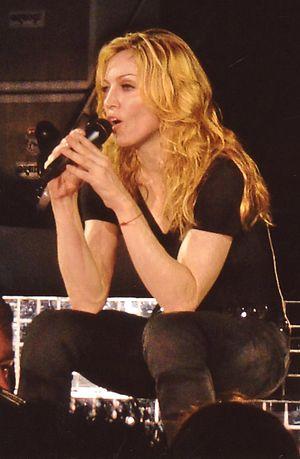
Madonna interprétant Drowned World/Substitute for Love pendant son concert au Wembley Arena à Londres du 12 août 2006 dans le cadre de son Confessions Tour."